Vernel Fournier

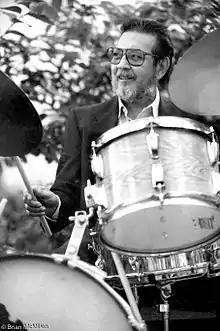
Fournier in New York, NY, playing with Tommy Flanagan and George Mraz, July 7, 1983

Vernel Anthony Fournier (July 30, 1928 – November 4, 2000), known from 1975 as Amir Rushdan, was an American jazz drummer probably best known for his work with Ahmad Jamal from 1956 to 1962.